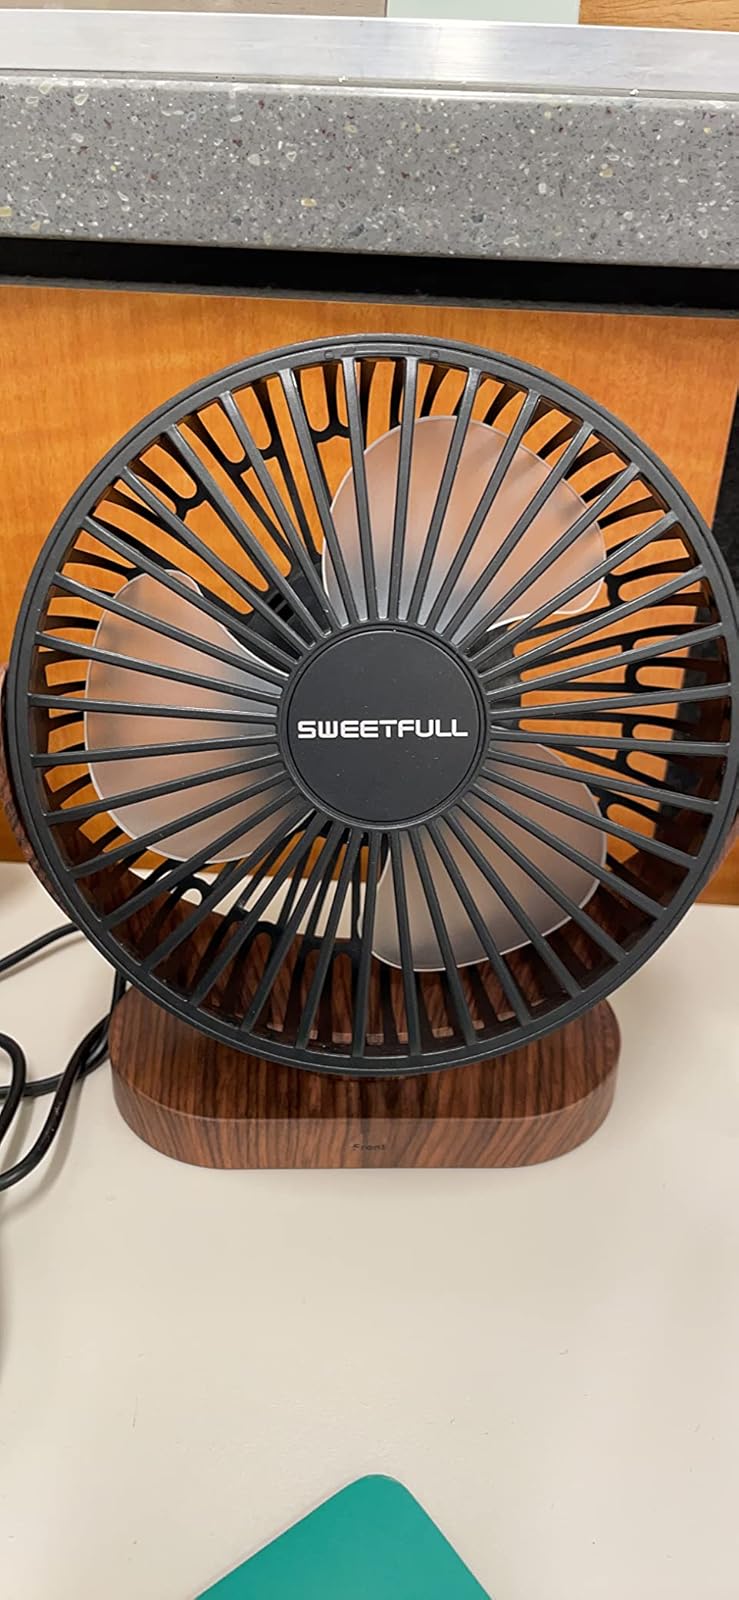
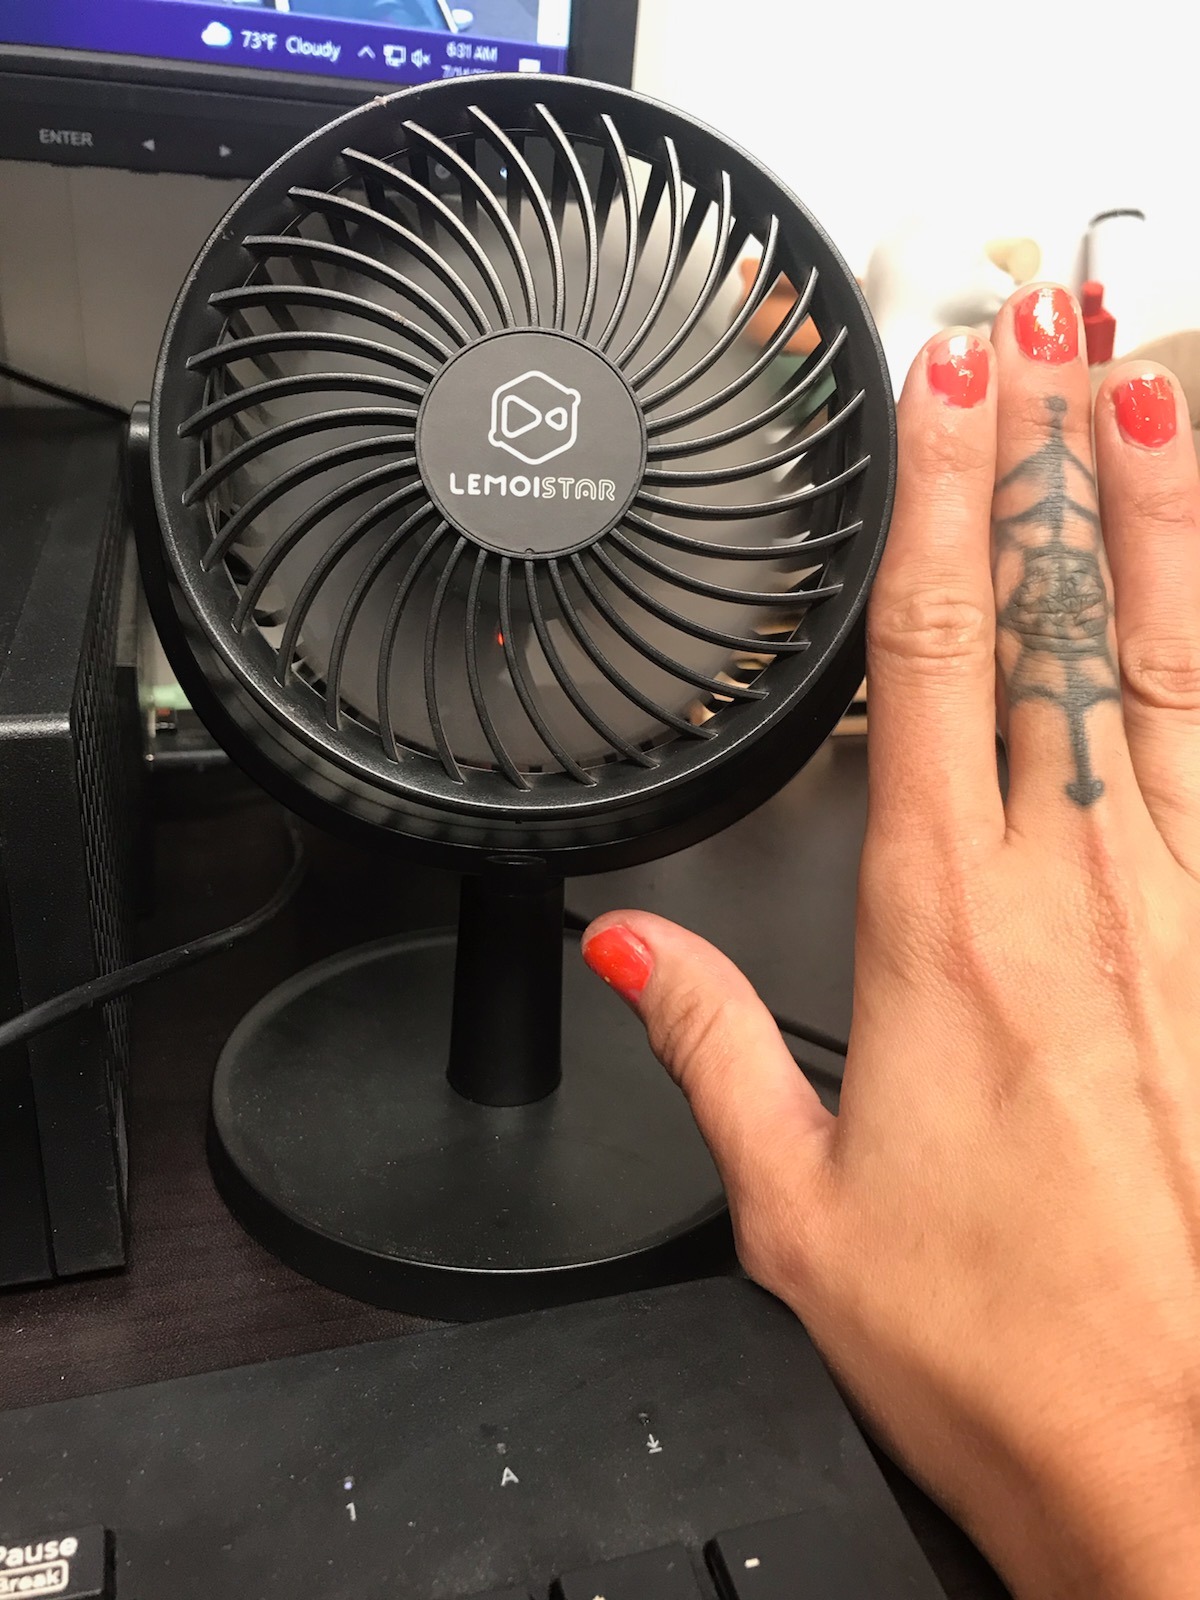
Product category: fan
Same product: no